Climate of Moscow

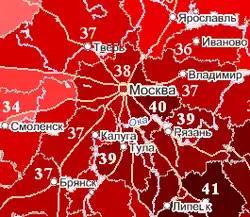
Maximum temperature in Moscow and near regions during the 2010 Northern Hemisphere summer heat wave

Average annual temperature in Moscow is , but recently (2007, 2008, 2015) it has been higher than . In the first half of the 20th century, there was light night frost in late summer. 2020 become the warmest in the history of meteorological observations, the average annual temperature was (while the monthly averages temperatures were above even in March and November).